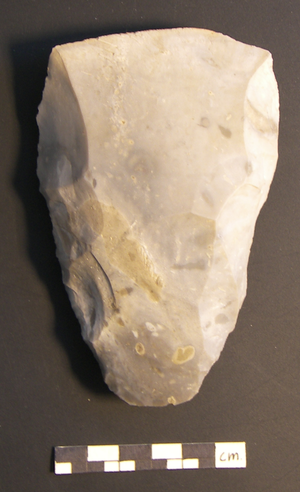
Skiveøkse
En reproduktion af en norsk skiveøkse.
En skiveøkse er en type flintøkse. Typen består af et stykke flint, hvis skarpe kant udgør æggen. Den kendes fra ældre stenalder i hele Skandinavien, og særligt fra Ertebøllekulturen. Den er fremstillet ved at kraftigt afslag, der skaber en æg. Slidssporsanalyser har vist at typen primært har været brugt til at behandle skind, og ikke til træarbejde. Økserne findes i lidt forskellige typer, og der er også fundet ganske små.